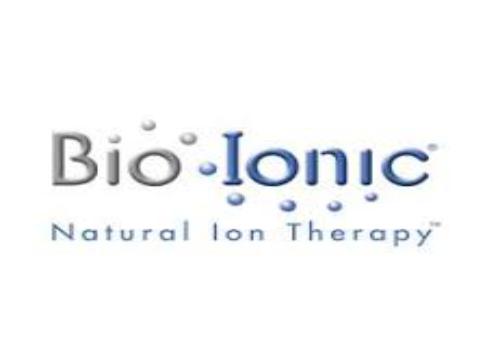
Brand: bio ionic
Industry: Necessities